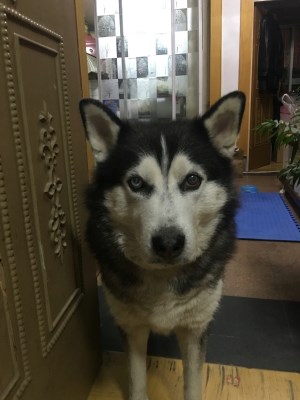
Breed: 1160-n000003-Siberian_husky